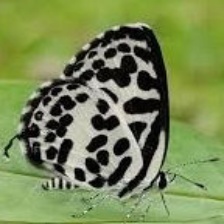
Species: ELBOWED PIERROT